Tikhon Shalamov

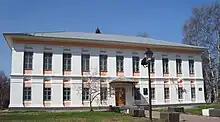
The Shalamov home in Vologda.

In 1904 he returned to Vologda, where he served as a priest in the Alexander Nevsky Church next to the St. Sophia Cathedral (according to other sources, in the Ascension Church). He was a teacher of religion at the Kolesnikovsky parish school and the 2nd girls’ gymnasium. In 1906 he was transferred to the position of a full-time priest at the St. Sophia Cathedral. Varlam Shalamov recalls in "The Fourth Vologda":